Centurion (film)

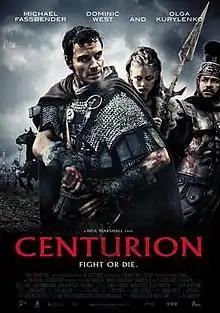
Theatrical release poster

Centurion is a 2010 British historical action film written and directed by Neil Marshall, loosely based on the disappearance of the Roman Empire's Ninth Legion in Caledonia in the early second century AD. The film stars Michael Fassbender, Dominic West and Olga Kurylenko. It received mixed reviews and performed poorly at the box office, only earning half of its $12 million budget.